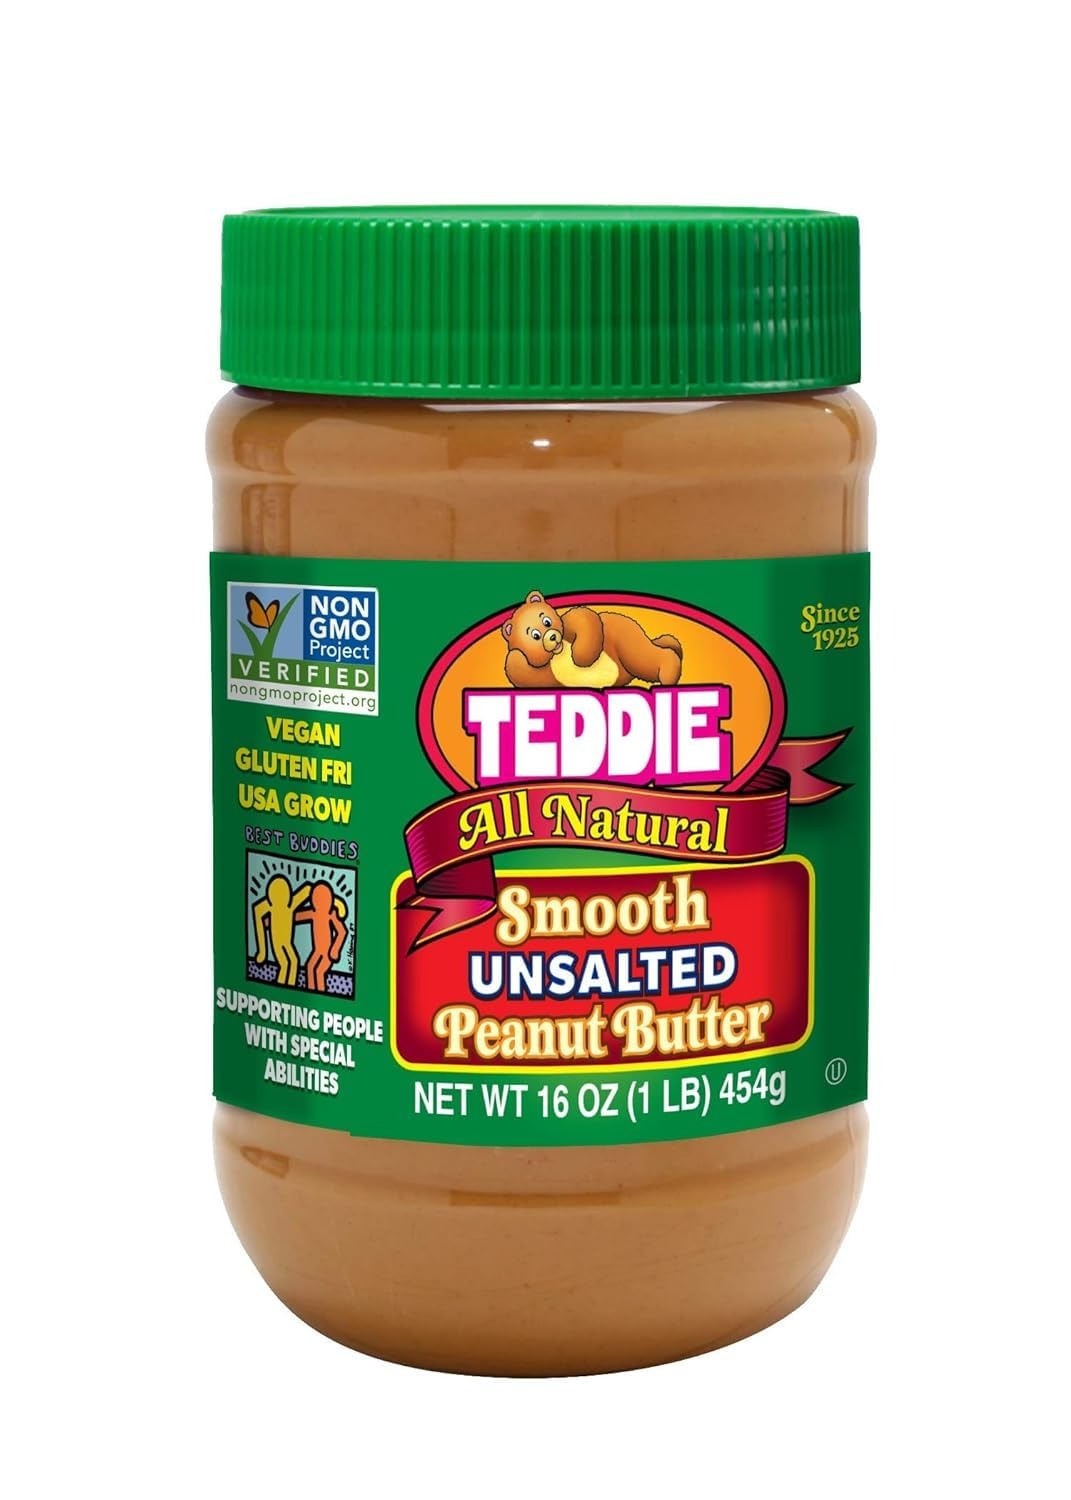
Item Name: Teddie All Natural Smooth Unsalted Peanut Butter, Gluten Free & Vegan, Plastic Jar (16 Ounce (Pack of 12))
Bullet Point 1: SMOOTH AND CREAMY - Perfect peanut butter option for those looking for the perfectly balanced spread with a delicious creamy texture
Bullet Point 2: ALL NATURAL - Naturally made, naturally delicious! Teddie Peanut Butter is how peanut butter should be
Bullet Point 3: MADE IN USA - Help keep the community going by supporting Teddie! Made in Everett, MA, our products are grown in the USA
Bullet Point 4: DELICIOUSLY SPREAD - Load up on sandwiches, recipes, right off the spoon! Any way to enjoy peanut butter, Teddie is there for you
Bullet Point 5: GLUTEN FREE AND VEGAN - Perfect and safe choice for those with dietary needs and active lifestyles
Product Description: Teddie All Natural Smooth Peanut Butter is the most delicious and nutritious peanut butter available today. Made with just peanuts, it comes in SALTED and UNSALTED varieties. Whether you love your Teddie on a sandwich, in a smoothie, with dessert or by the spoonful, our family has lovingly prepared every last bite for the enjoyment of yours. Teddie All Natural Smooth Peanut Butter is available in two sizes 16 OZ and 26 OZ. The 16 OZ (1 LB) comes in a glass jar, the 26 OZ (1 LB 10 OZ) comes in a plastic jar. One more thing: Oil separation occurs naturally in our peanut butter. Although you don’t need to refrigerate Teddie, to slow the oil separation just stir the jar contents, tighten the cap and then place it in the refrigerator.
Value: 192.0
Unit: Ounce

Price: 6.945